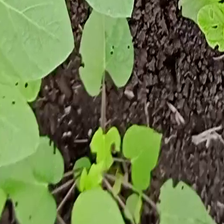
Weed species: Obscure_morning _glory(Ipomoea obscura)